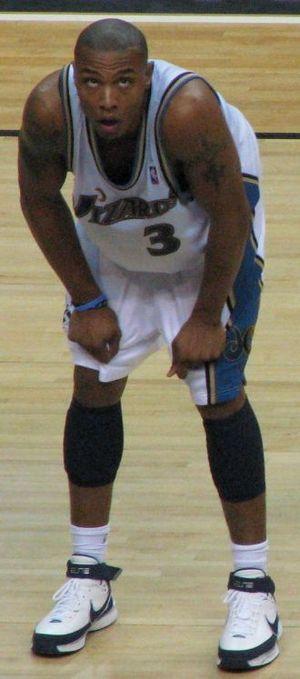
James Caron Butler, connu en tant que Caron Butler, est un joueur américain de basket-ball. Il évoluait chez les Kings de Sacramento. Il mesure 2,01 m et pèse 104 kg.